Shoom

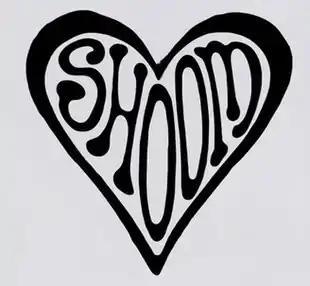
The Shoom logo on a grey background. Variants of this design were used for posters, flyers and t-shirts.

Shoom was a weekly all-nighter dance music event in London, England, between September 1987 and early 1990. It is widely credited with initiating the acid house movement in the UK. Shoom was founded by Danny Rampling, then an unknown DJ and record producer, and managed by his wife Jenni. The club began at a 300-capacity basement gym on Southwark Street in South London. By May 1988, its growing popularity necessitated a move to the larger Raw venue on Tottenham Court Road, Central London, and a switch from Saturday to Thursday nights. Later relocations were to The Park Nightclub, Kensington and Busby's venue on Charing Cross Road.